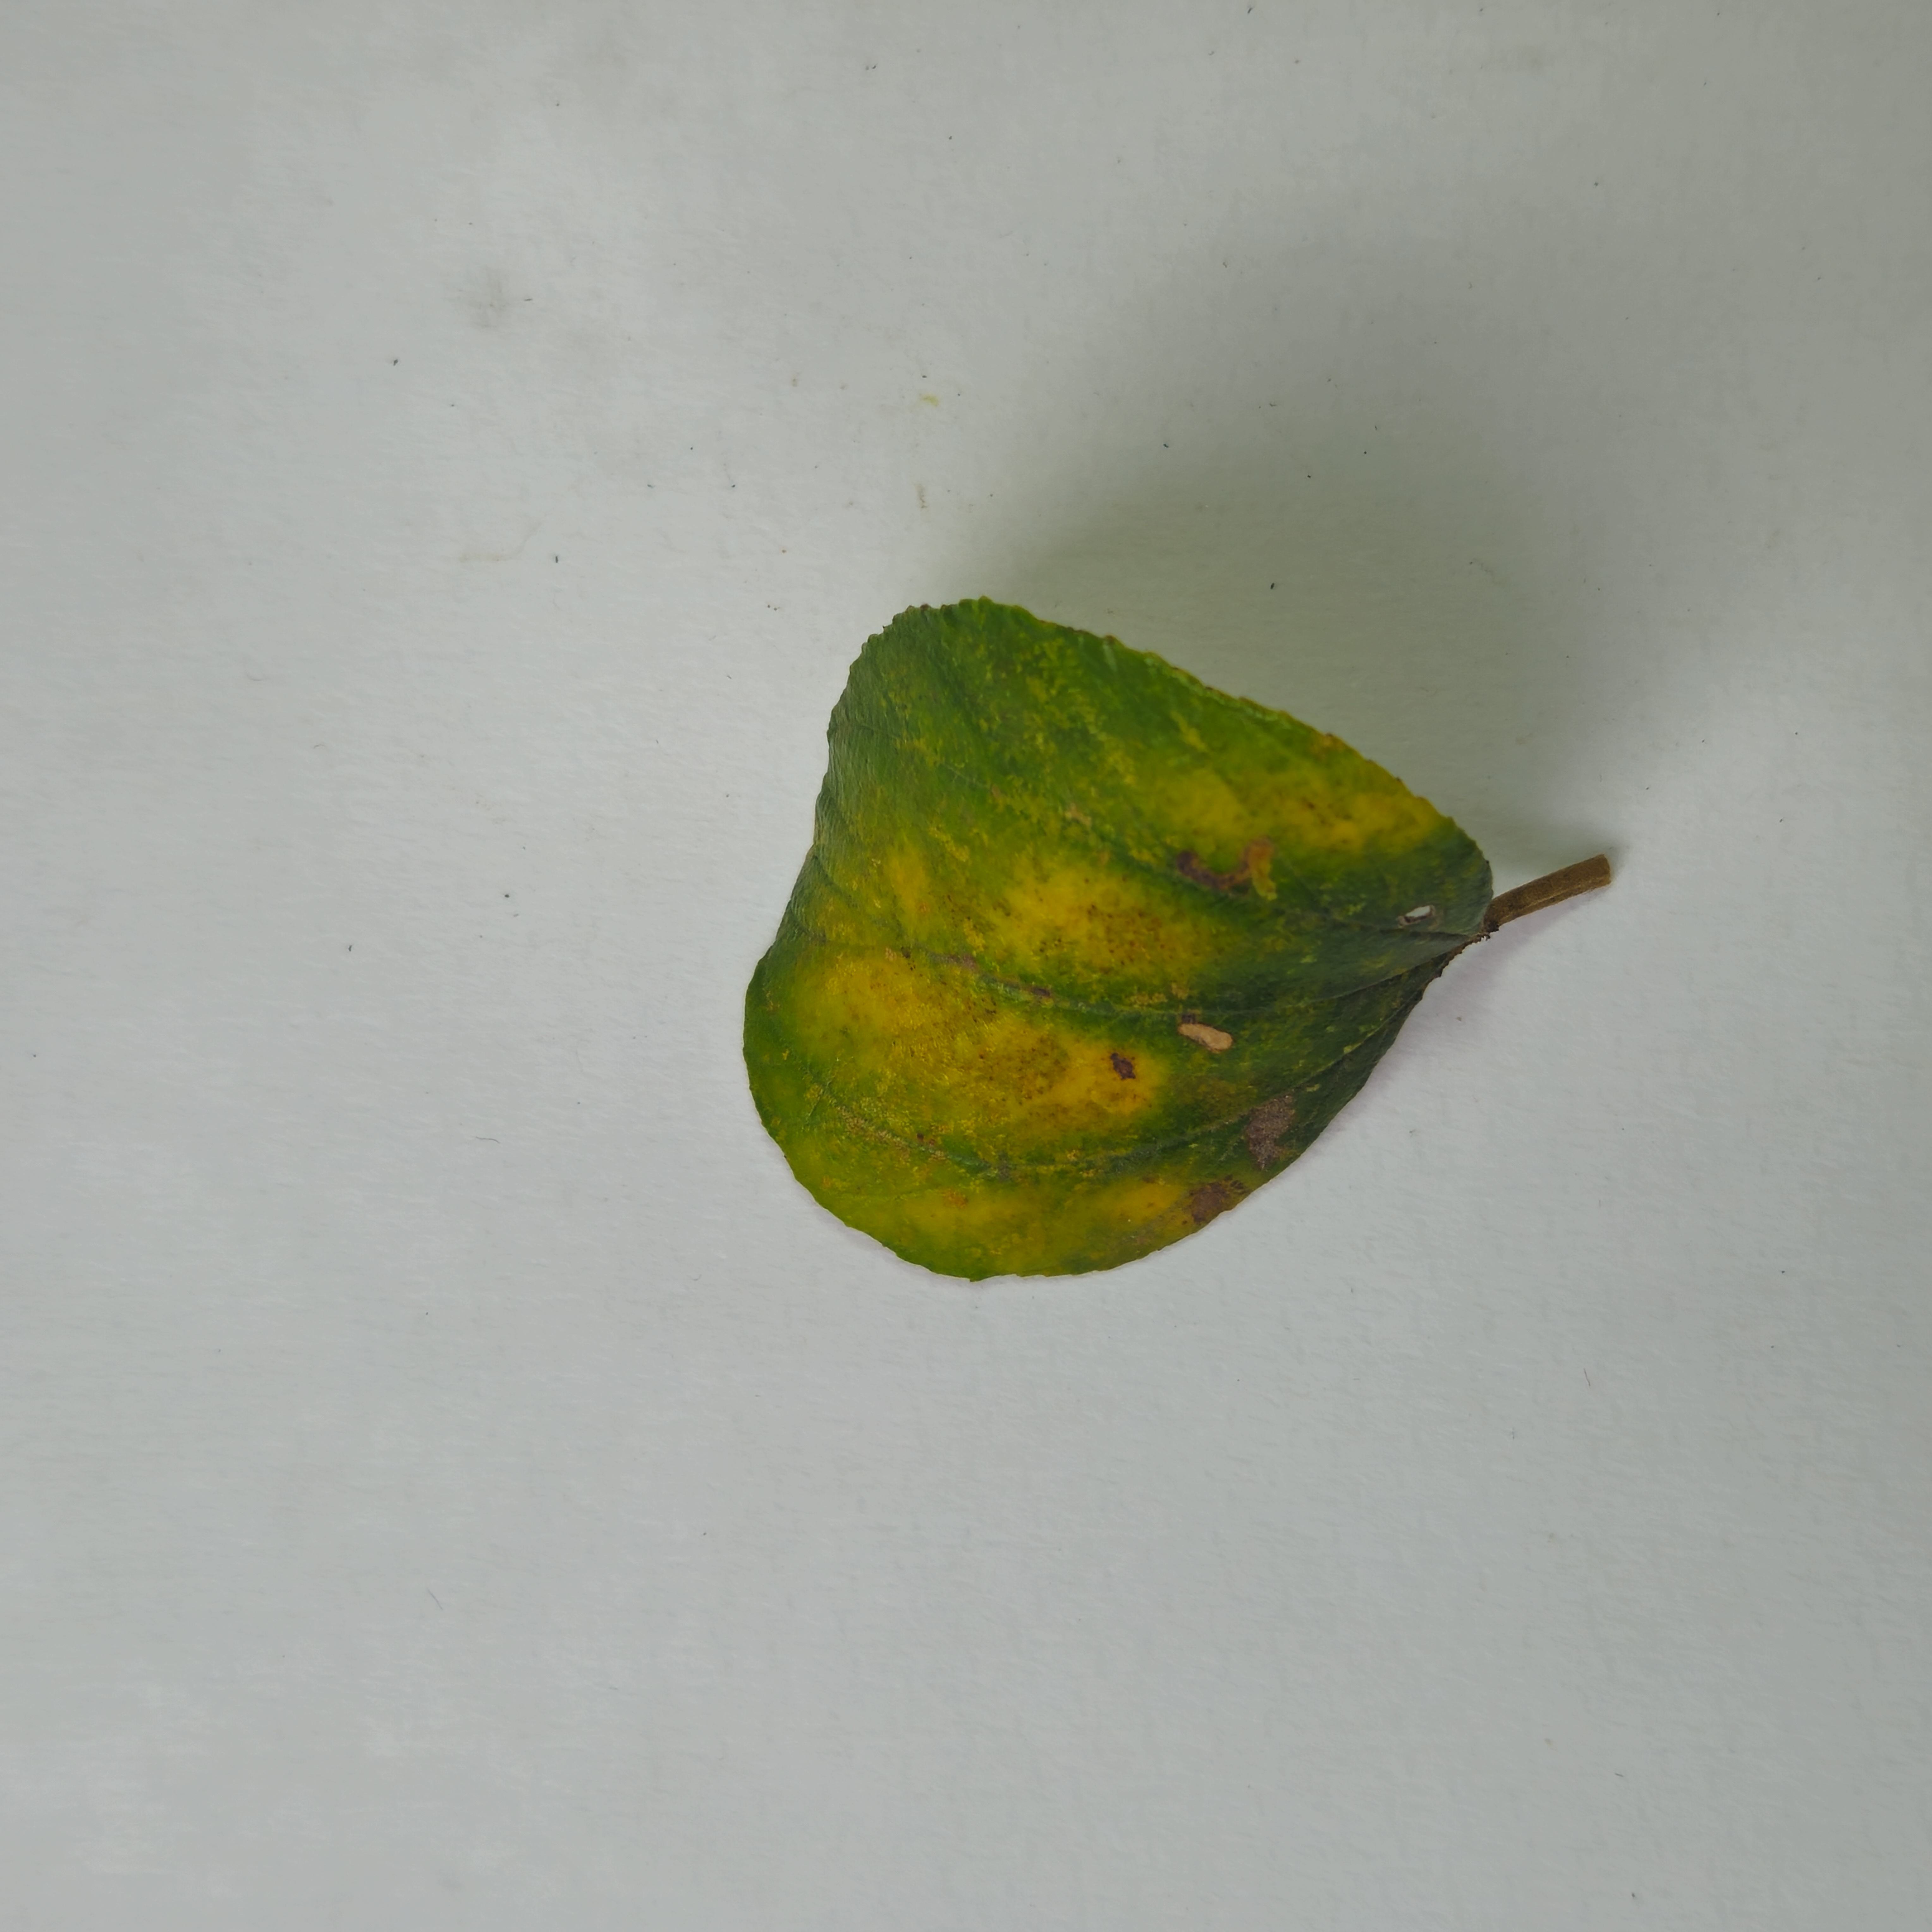
Label: Yellow